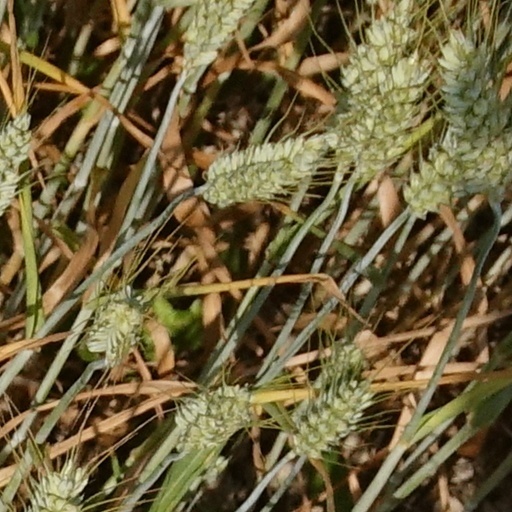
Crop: wheat